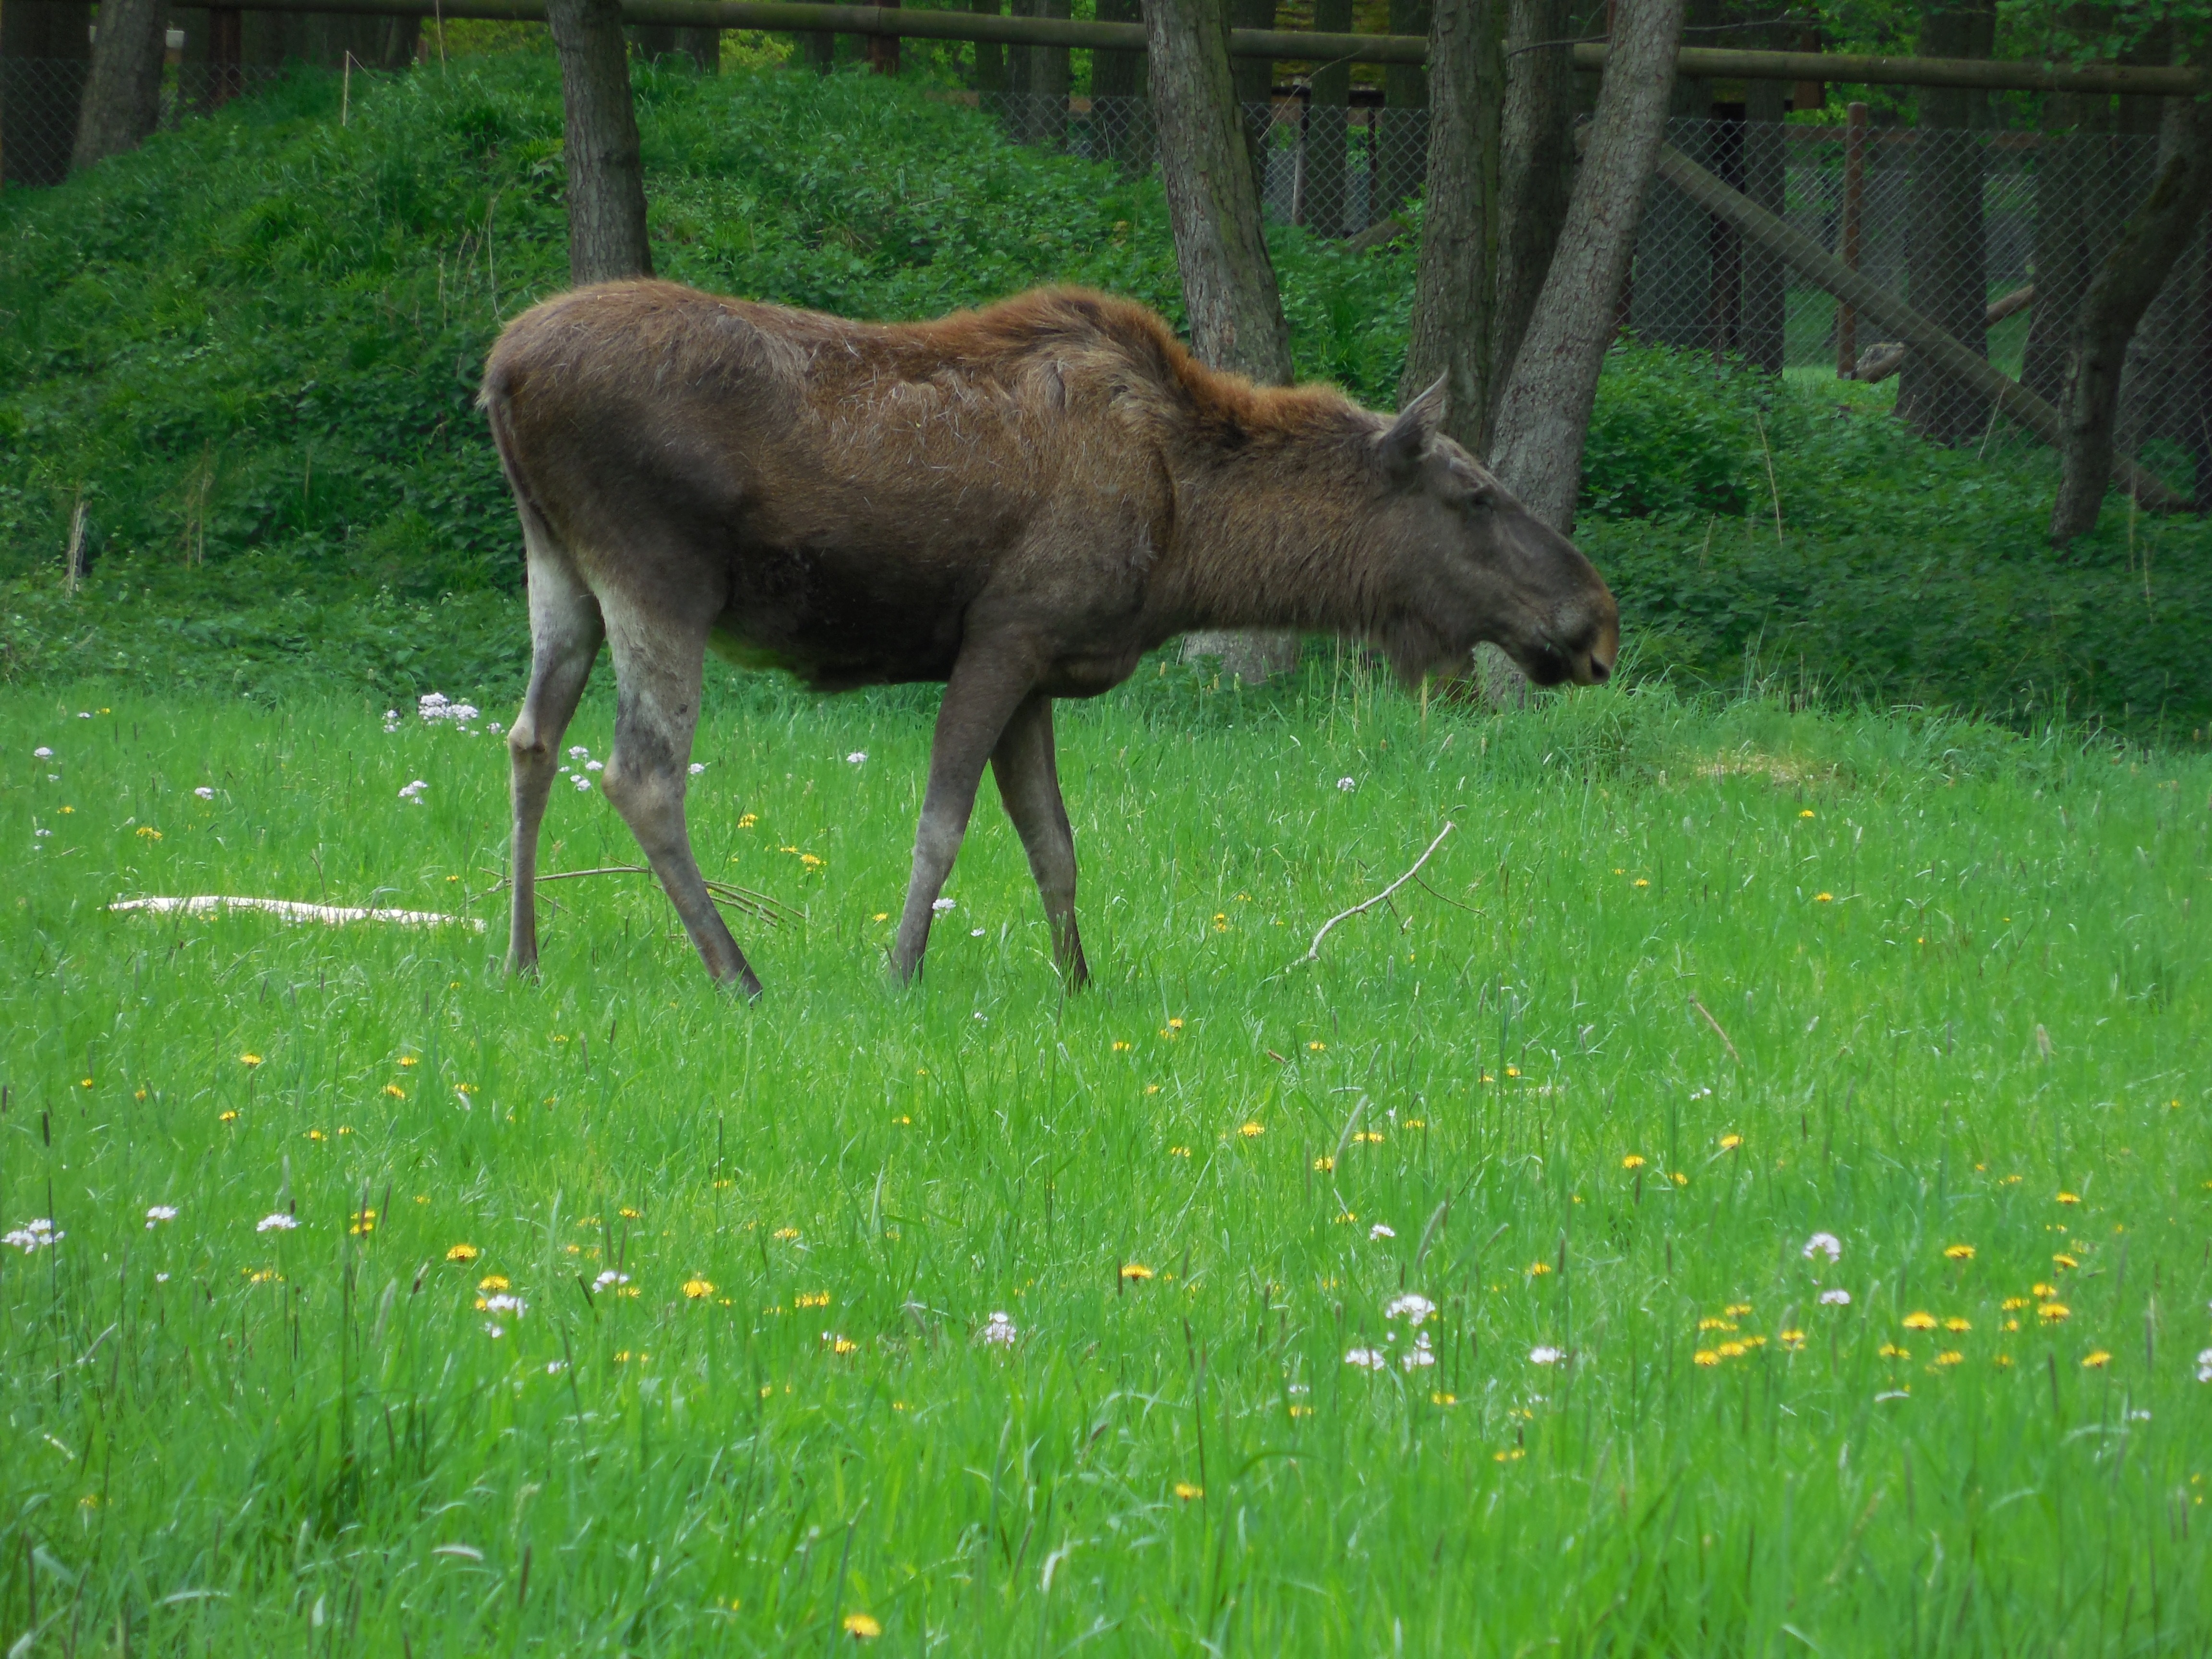
tree, nature, grass, wilderness, meadow, animal, wildlife, deer, zoo, pasture, grazing, mammal, national park, fauna, moose, grassland, woodland, nature reserve, wildlife park, terrestrial animal